The Lemon Bucket Orkestra

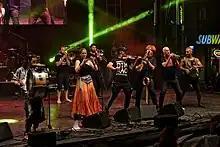
Lemon Bucket Orkestra performing in 2017

The Lemon Bucket Orkestra is a Canadian self-described "Guerrilla-Folk-Punk" band based in Toronto, Ontario, Canada. The ensemble has received many nominations and awards such as winning the 2015 Canadian Folk Music Awards